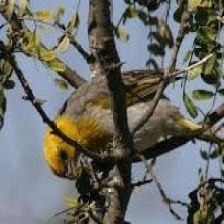
Species: PALILA
Scientific name: LOXIOIDES BAILLEUI